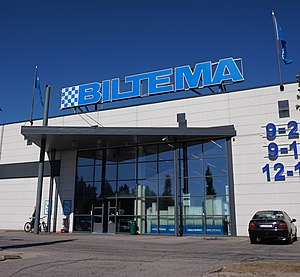
Biltema
Biltema i Jyväskylä, Finland.
Biltema er en svensk kæde af detailforretninger, der er specialiseret i værktøj og fritidsprodukter. Kæden blev grundlagt af Sten Åke Lindholm i 1963 i Linköping, Sverige, oprindeligt som postordrehandel med reservedele til biler, men efter nogle år blev et fysisk varehus åbnet. Kæden åbnede første butik i Norge i 1983, Finland i 1985, og Danmark i 2002.